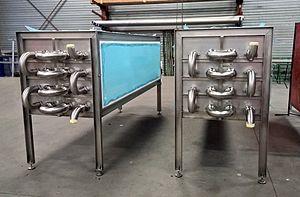
Chambreur inox calorifugé
Le chambreur est un tube, qui assure un temps de séjour à une température quasi constante, à un produit qui le traverse. C'est un appareil nécessaire à la pasteurisation. Il est généralement compact et calorifugé. Le chambreur reçoit le produit qui vient du pasteurisateur dans la chaîne de traitement thermique d'un produit alimentaire. La pasteurisation combinée avec le chambrage assure l'élimination des germes pathogènes et la réduction de la flore totale du produit pasteurisé.